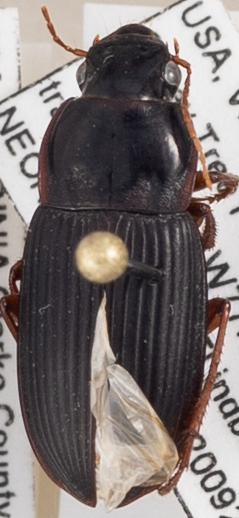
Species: Harpalus pensylvanicus
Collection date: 2020-09-22
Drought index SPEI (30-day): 0.646
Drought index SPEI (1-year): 0.376
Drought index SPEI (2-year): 1.106